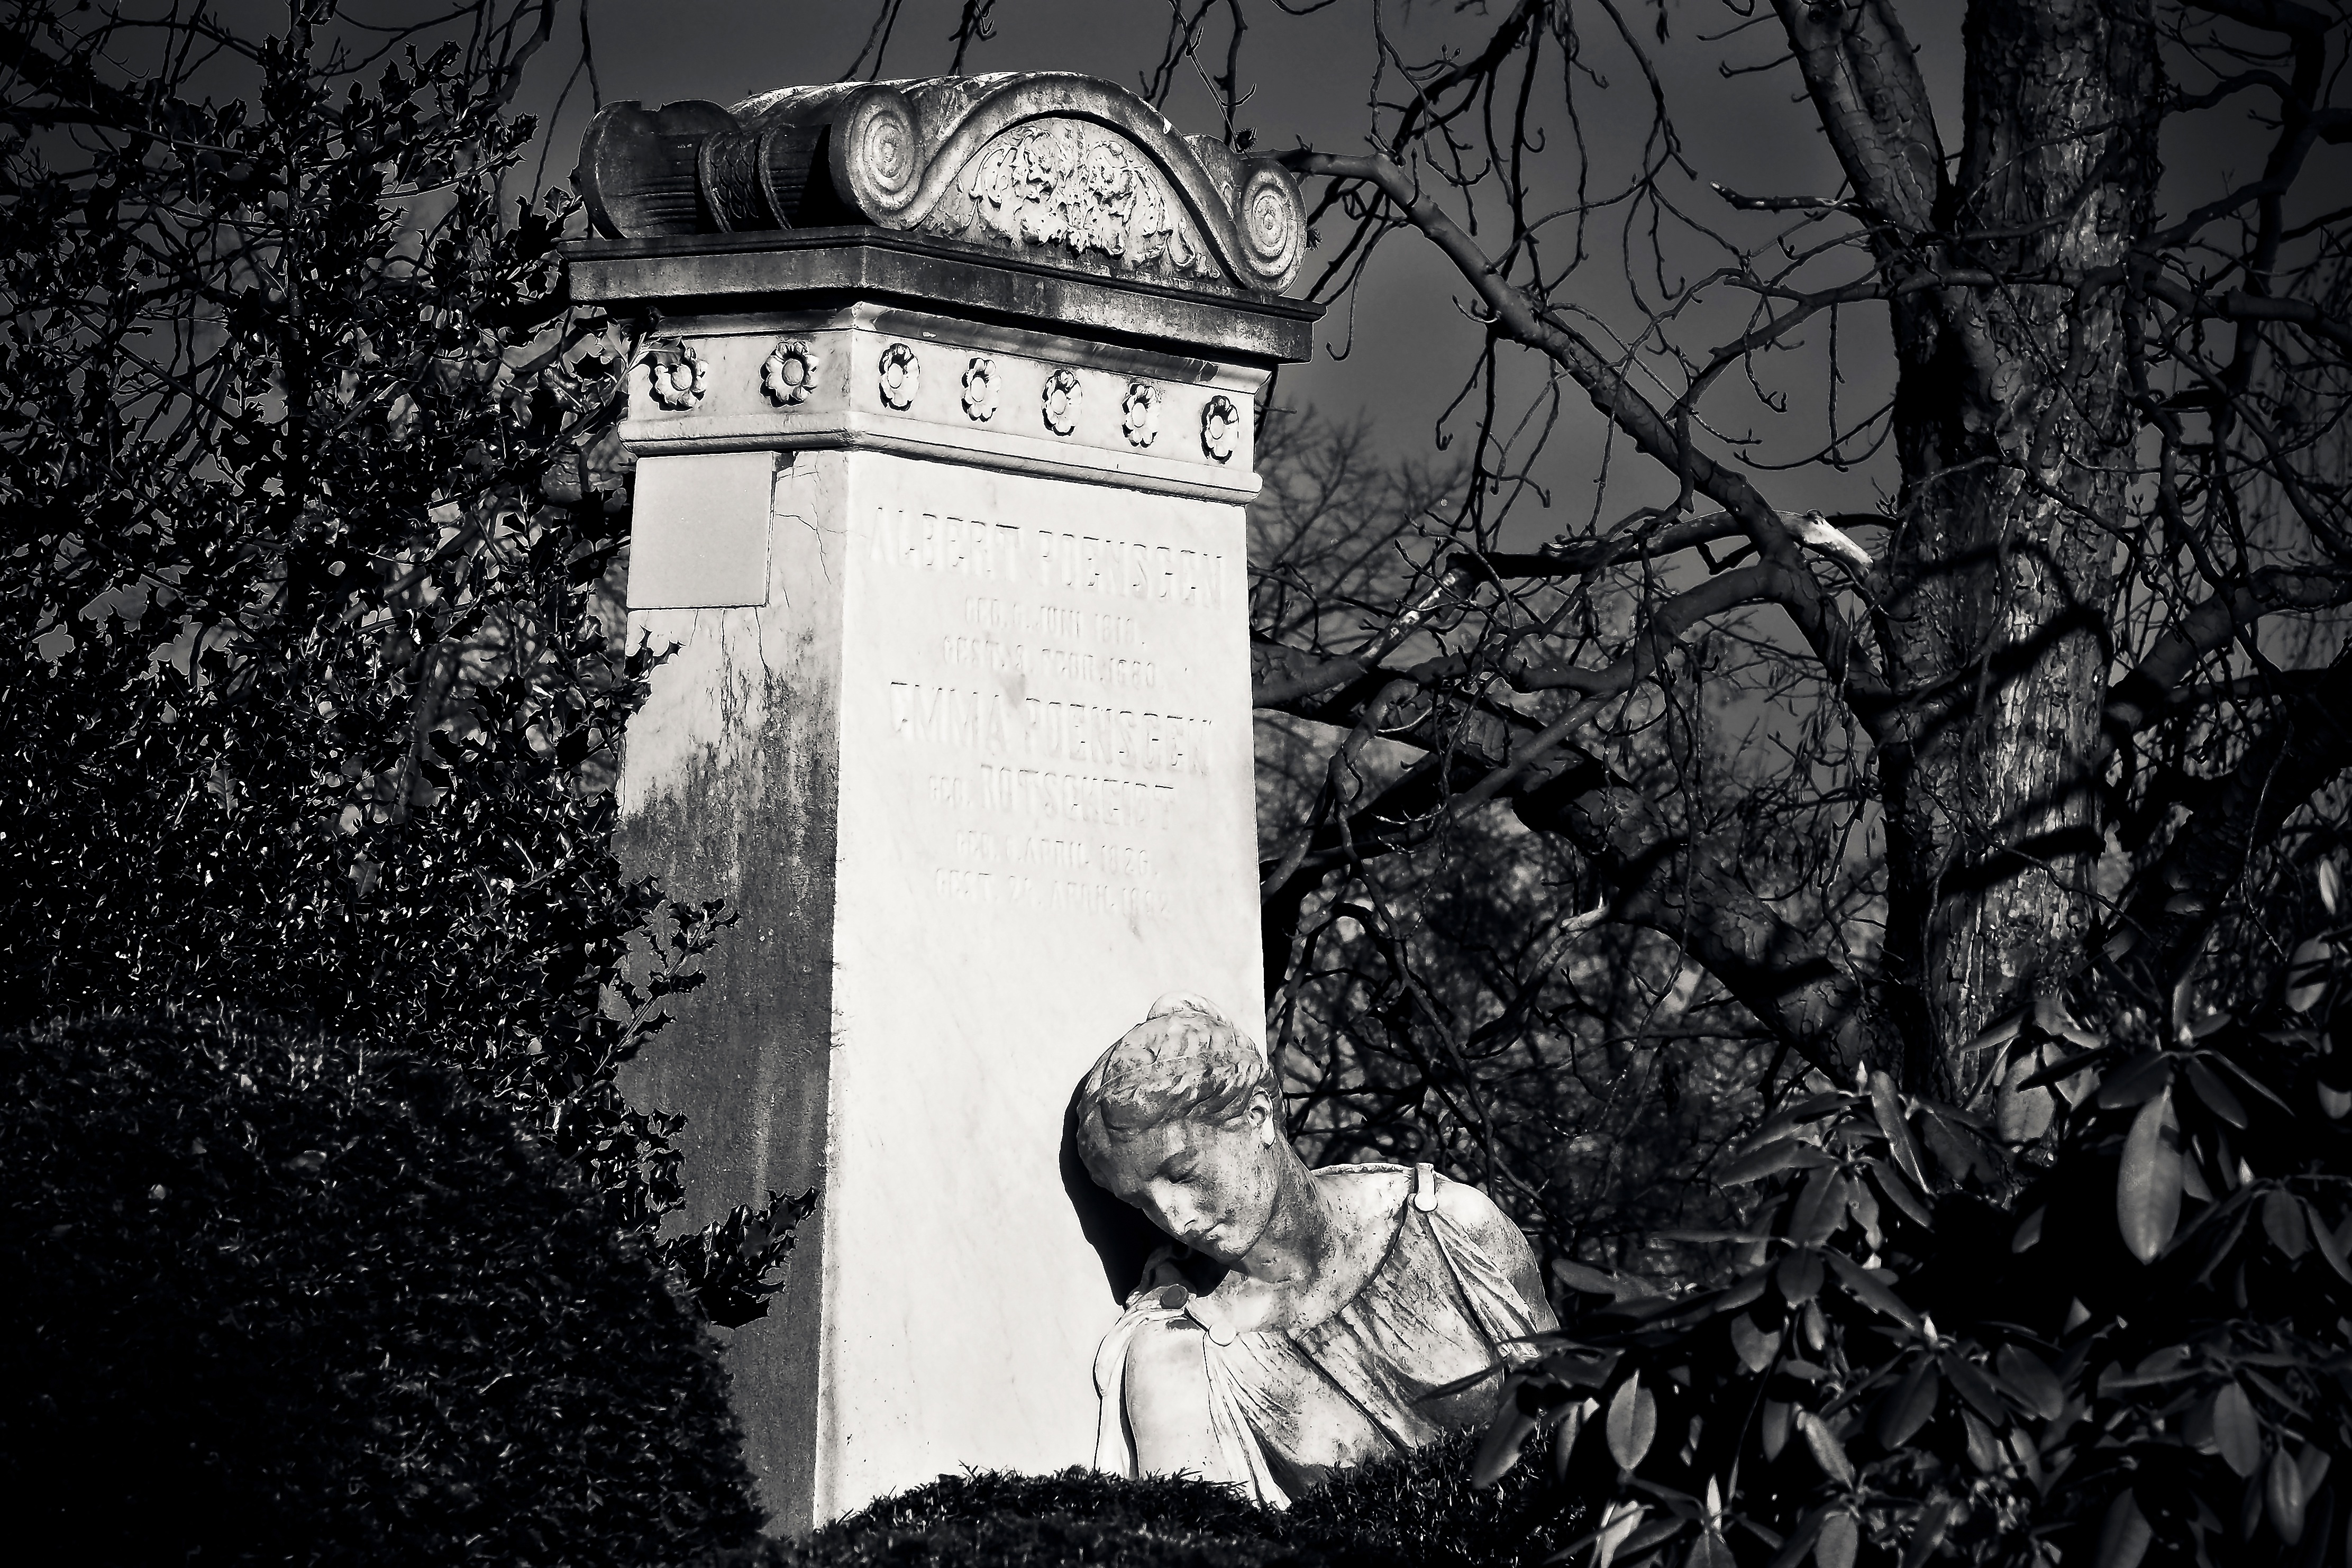
black and white, woman, white, old, atmosphere, stone, monument, statue, symbol, religion, darkness, craft, cemetery, black, monochrome, christian, tombstone, death, black white, artwork, ornament, grave, sculpture, art, figure, faith, head, photograph, figures, graves, mood, historically, mourning, melancholic, atmospheric, sculptor, stone figure, rock carving, steinmetz, arts crafts, stone sculpture, burial ground, stone figures, stonemason work, sepulchre, monochrome photography